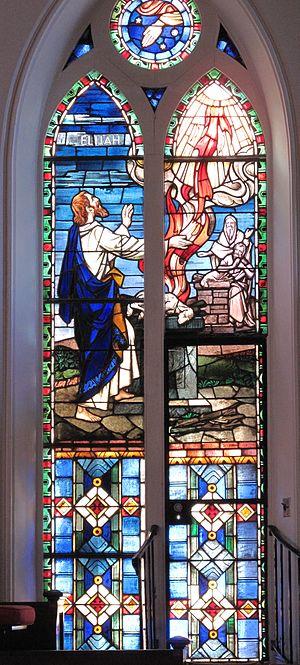
Élie est un prophète majeur dans les religions abrahamiques.